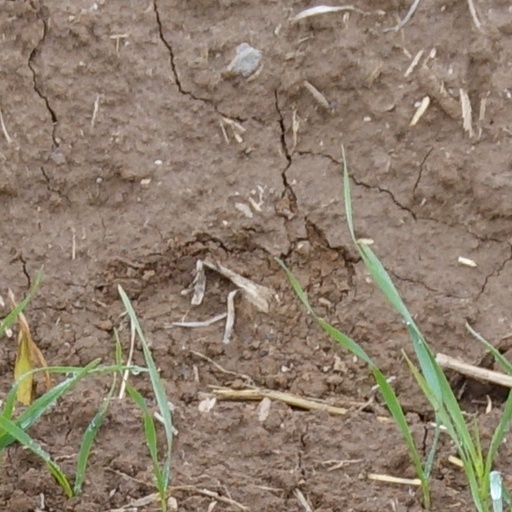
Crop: wheat